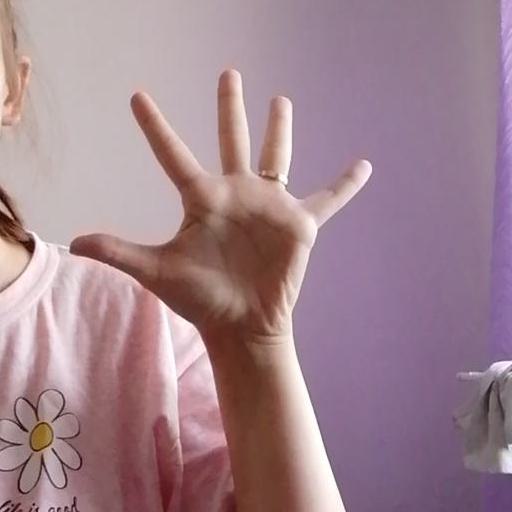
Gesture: palm